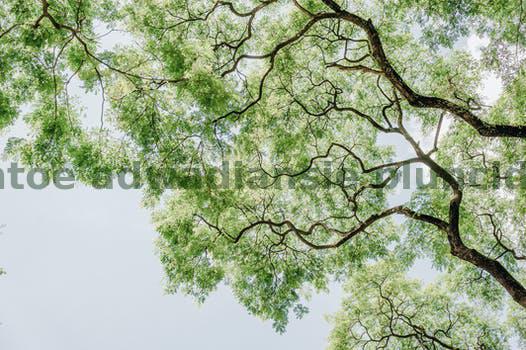
Label: Watermark